Villa Badoer

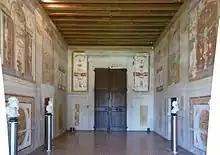
Main hall

The piano nobile retains its original fresco decoration. All the rooms are covered by flat ceilings and on the walls a certain "Giallo Fiorentino" designed complex combinations of allegorical figures, whose significance remains partially obscure. Palladio referred to these frescoes as being "grottesche di bellissima inventione" by a certain Giallo Fiorentino, whose real identity has remained uncertain. Milanesi's identification as Jacopo Giallo, a Florentine illuminator to whom some manuscript work has been assigned, was eliminated by Lionello Puppi's archival discovery that Jacopo Giallo was dead by 1545, thirteen years before the villa was built; Puppi offered instead a certain fresco painter "Giallo Fiorentino", an assistant to Giuseppe Salviati for exterior frescoes at Palazzo Loredan at San Stefano. More recently, Pier Francesco di Jacopo Foschi has been suggested.